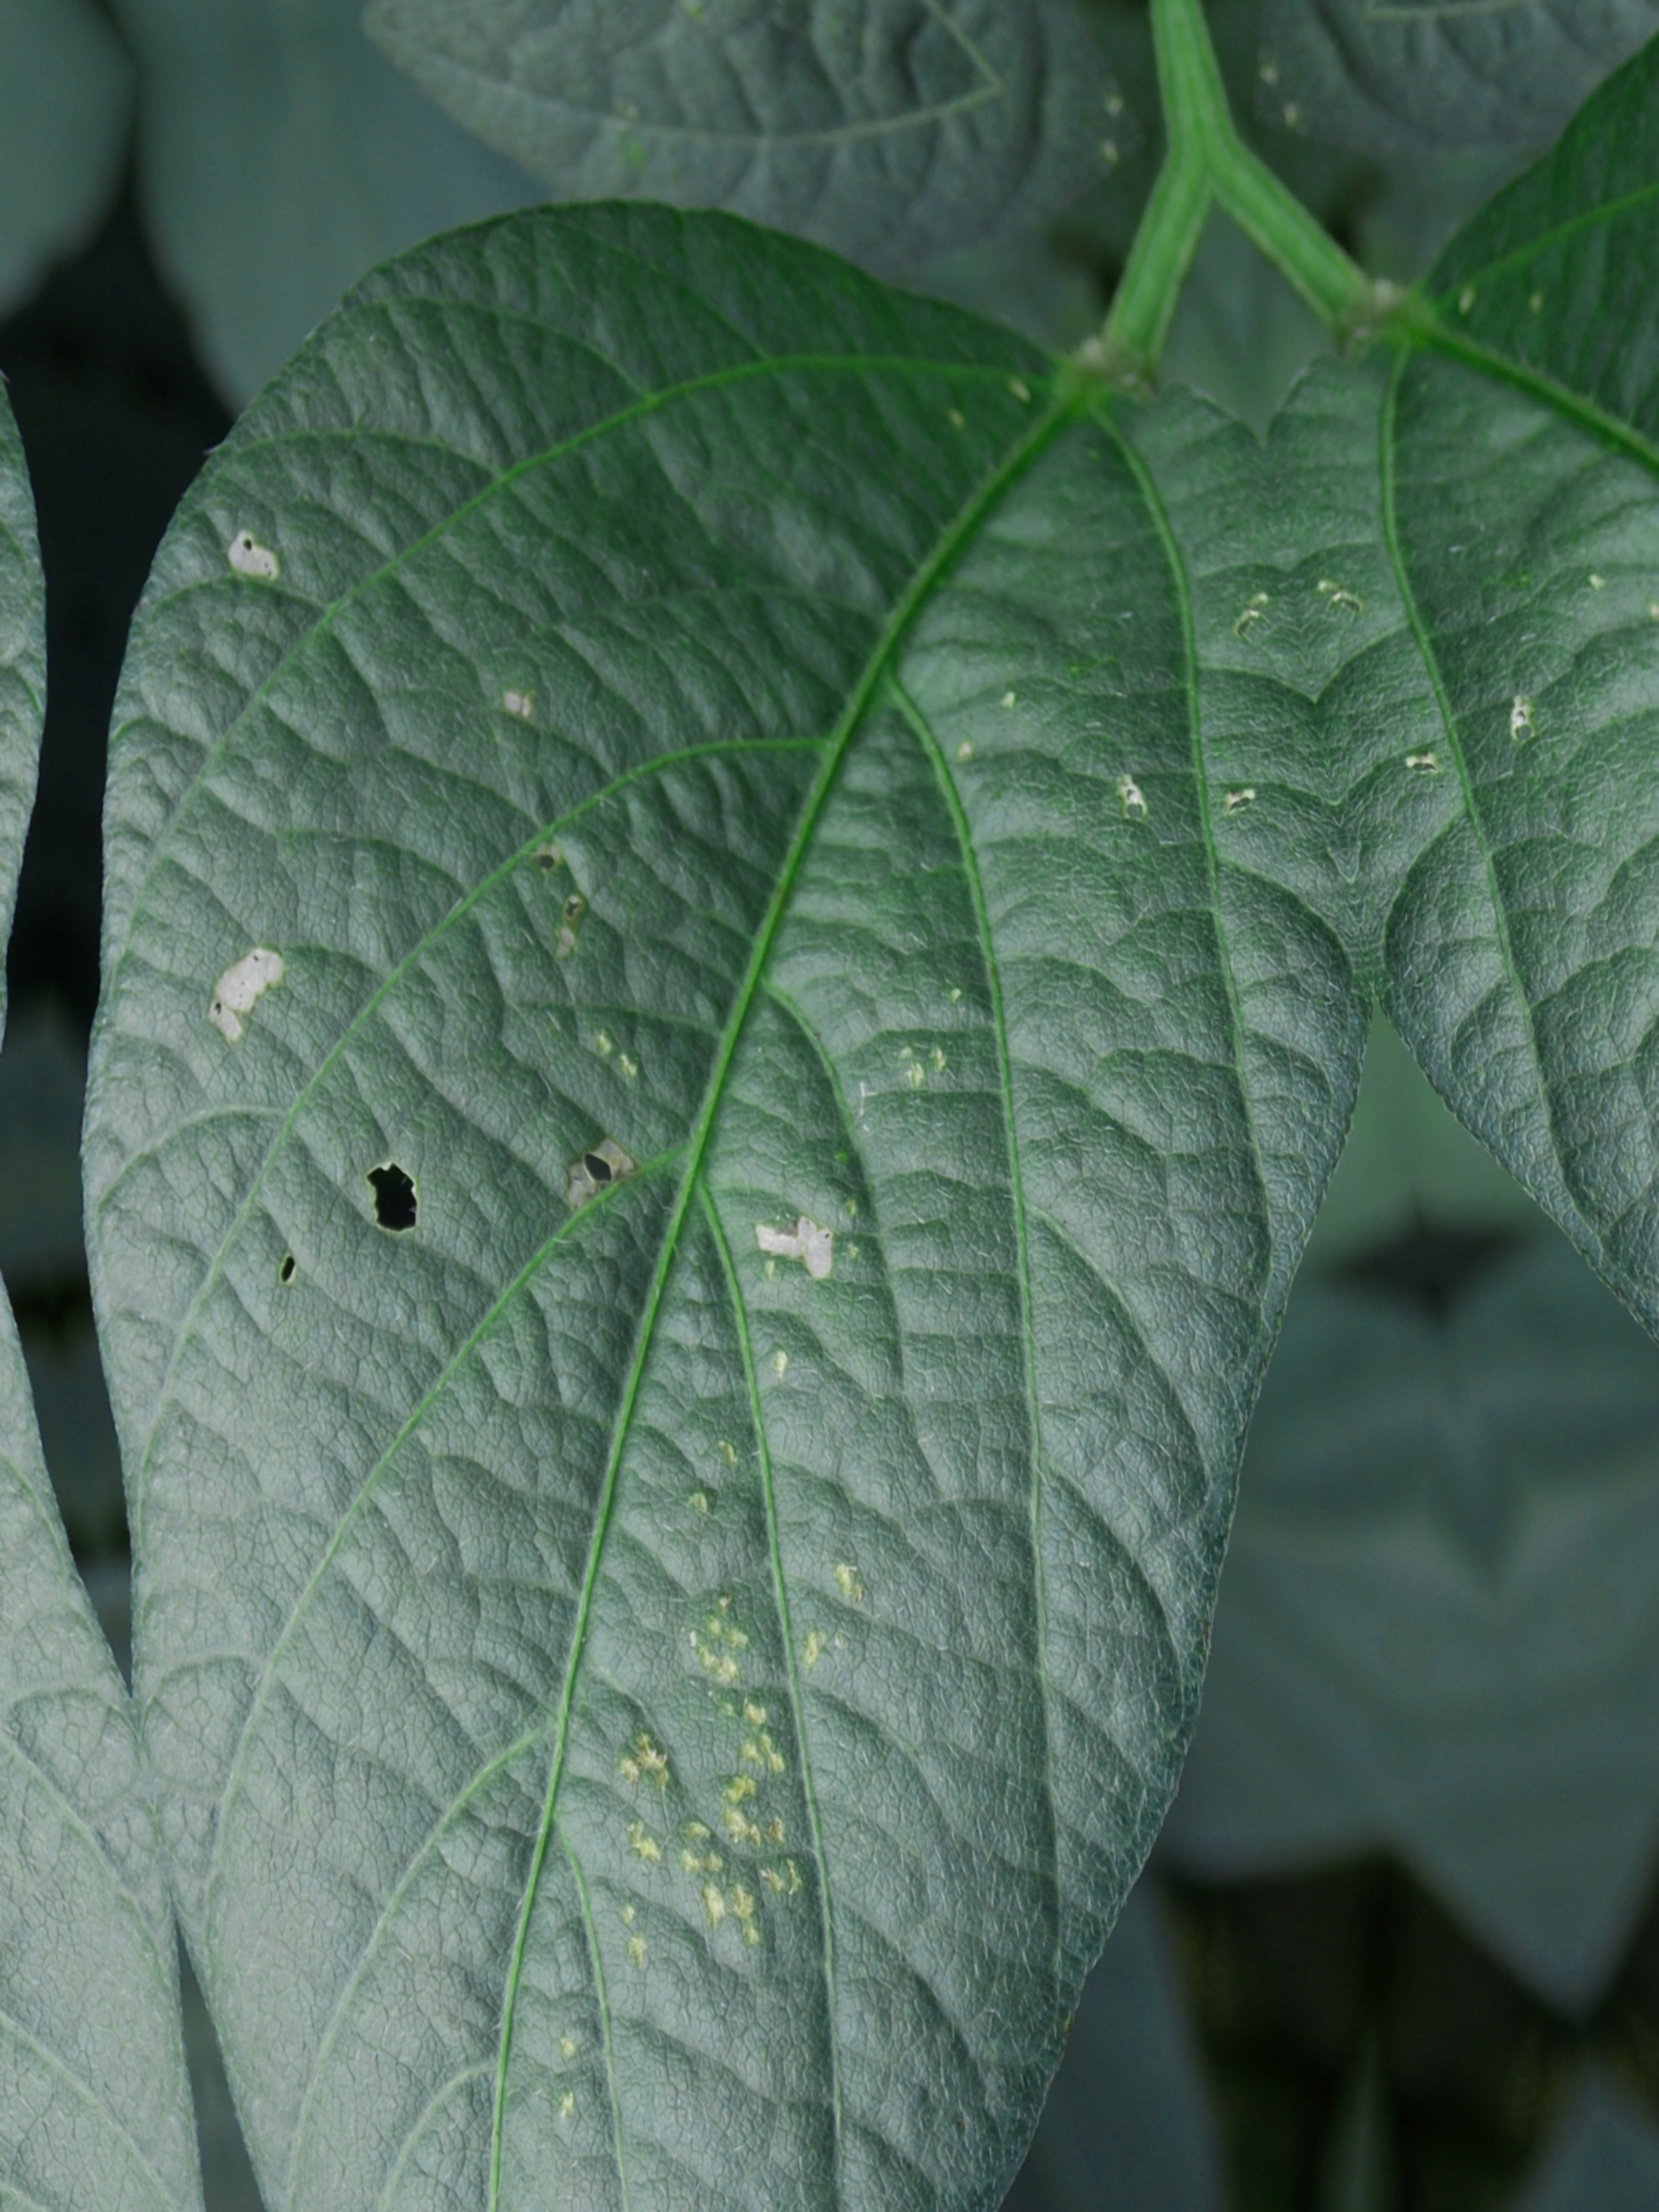
Label: Disease